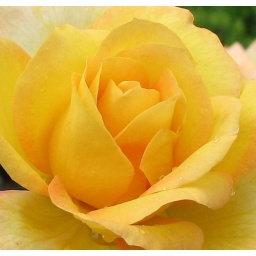
Shooting a rose garden under a timely cloud cover. I love the yellow ones!